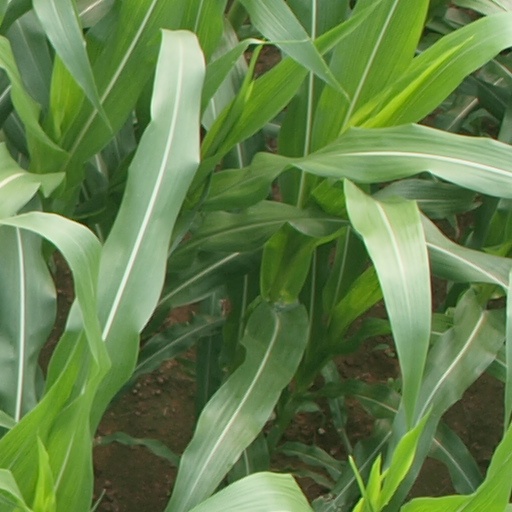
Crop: maize; corn